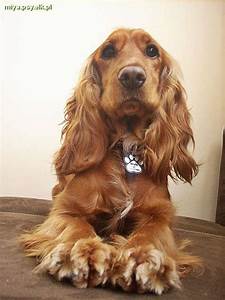
Label: dog